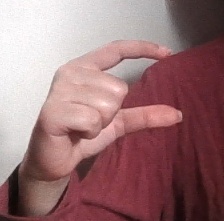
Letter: dal